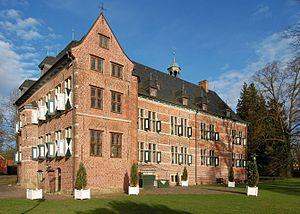
Château de Reinbek, dans la banlieue de Hambourg, en Allemagne.
Reinbek est une ville allemande située dans le Land de Schleswig-Holstein. Elle fait partie de l'arrondissement de Stormarn. La commune fait également partie de l'agglomération de Hambourg. Elle compte 27 649 habitants au 31 décembre 2018.